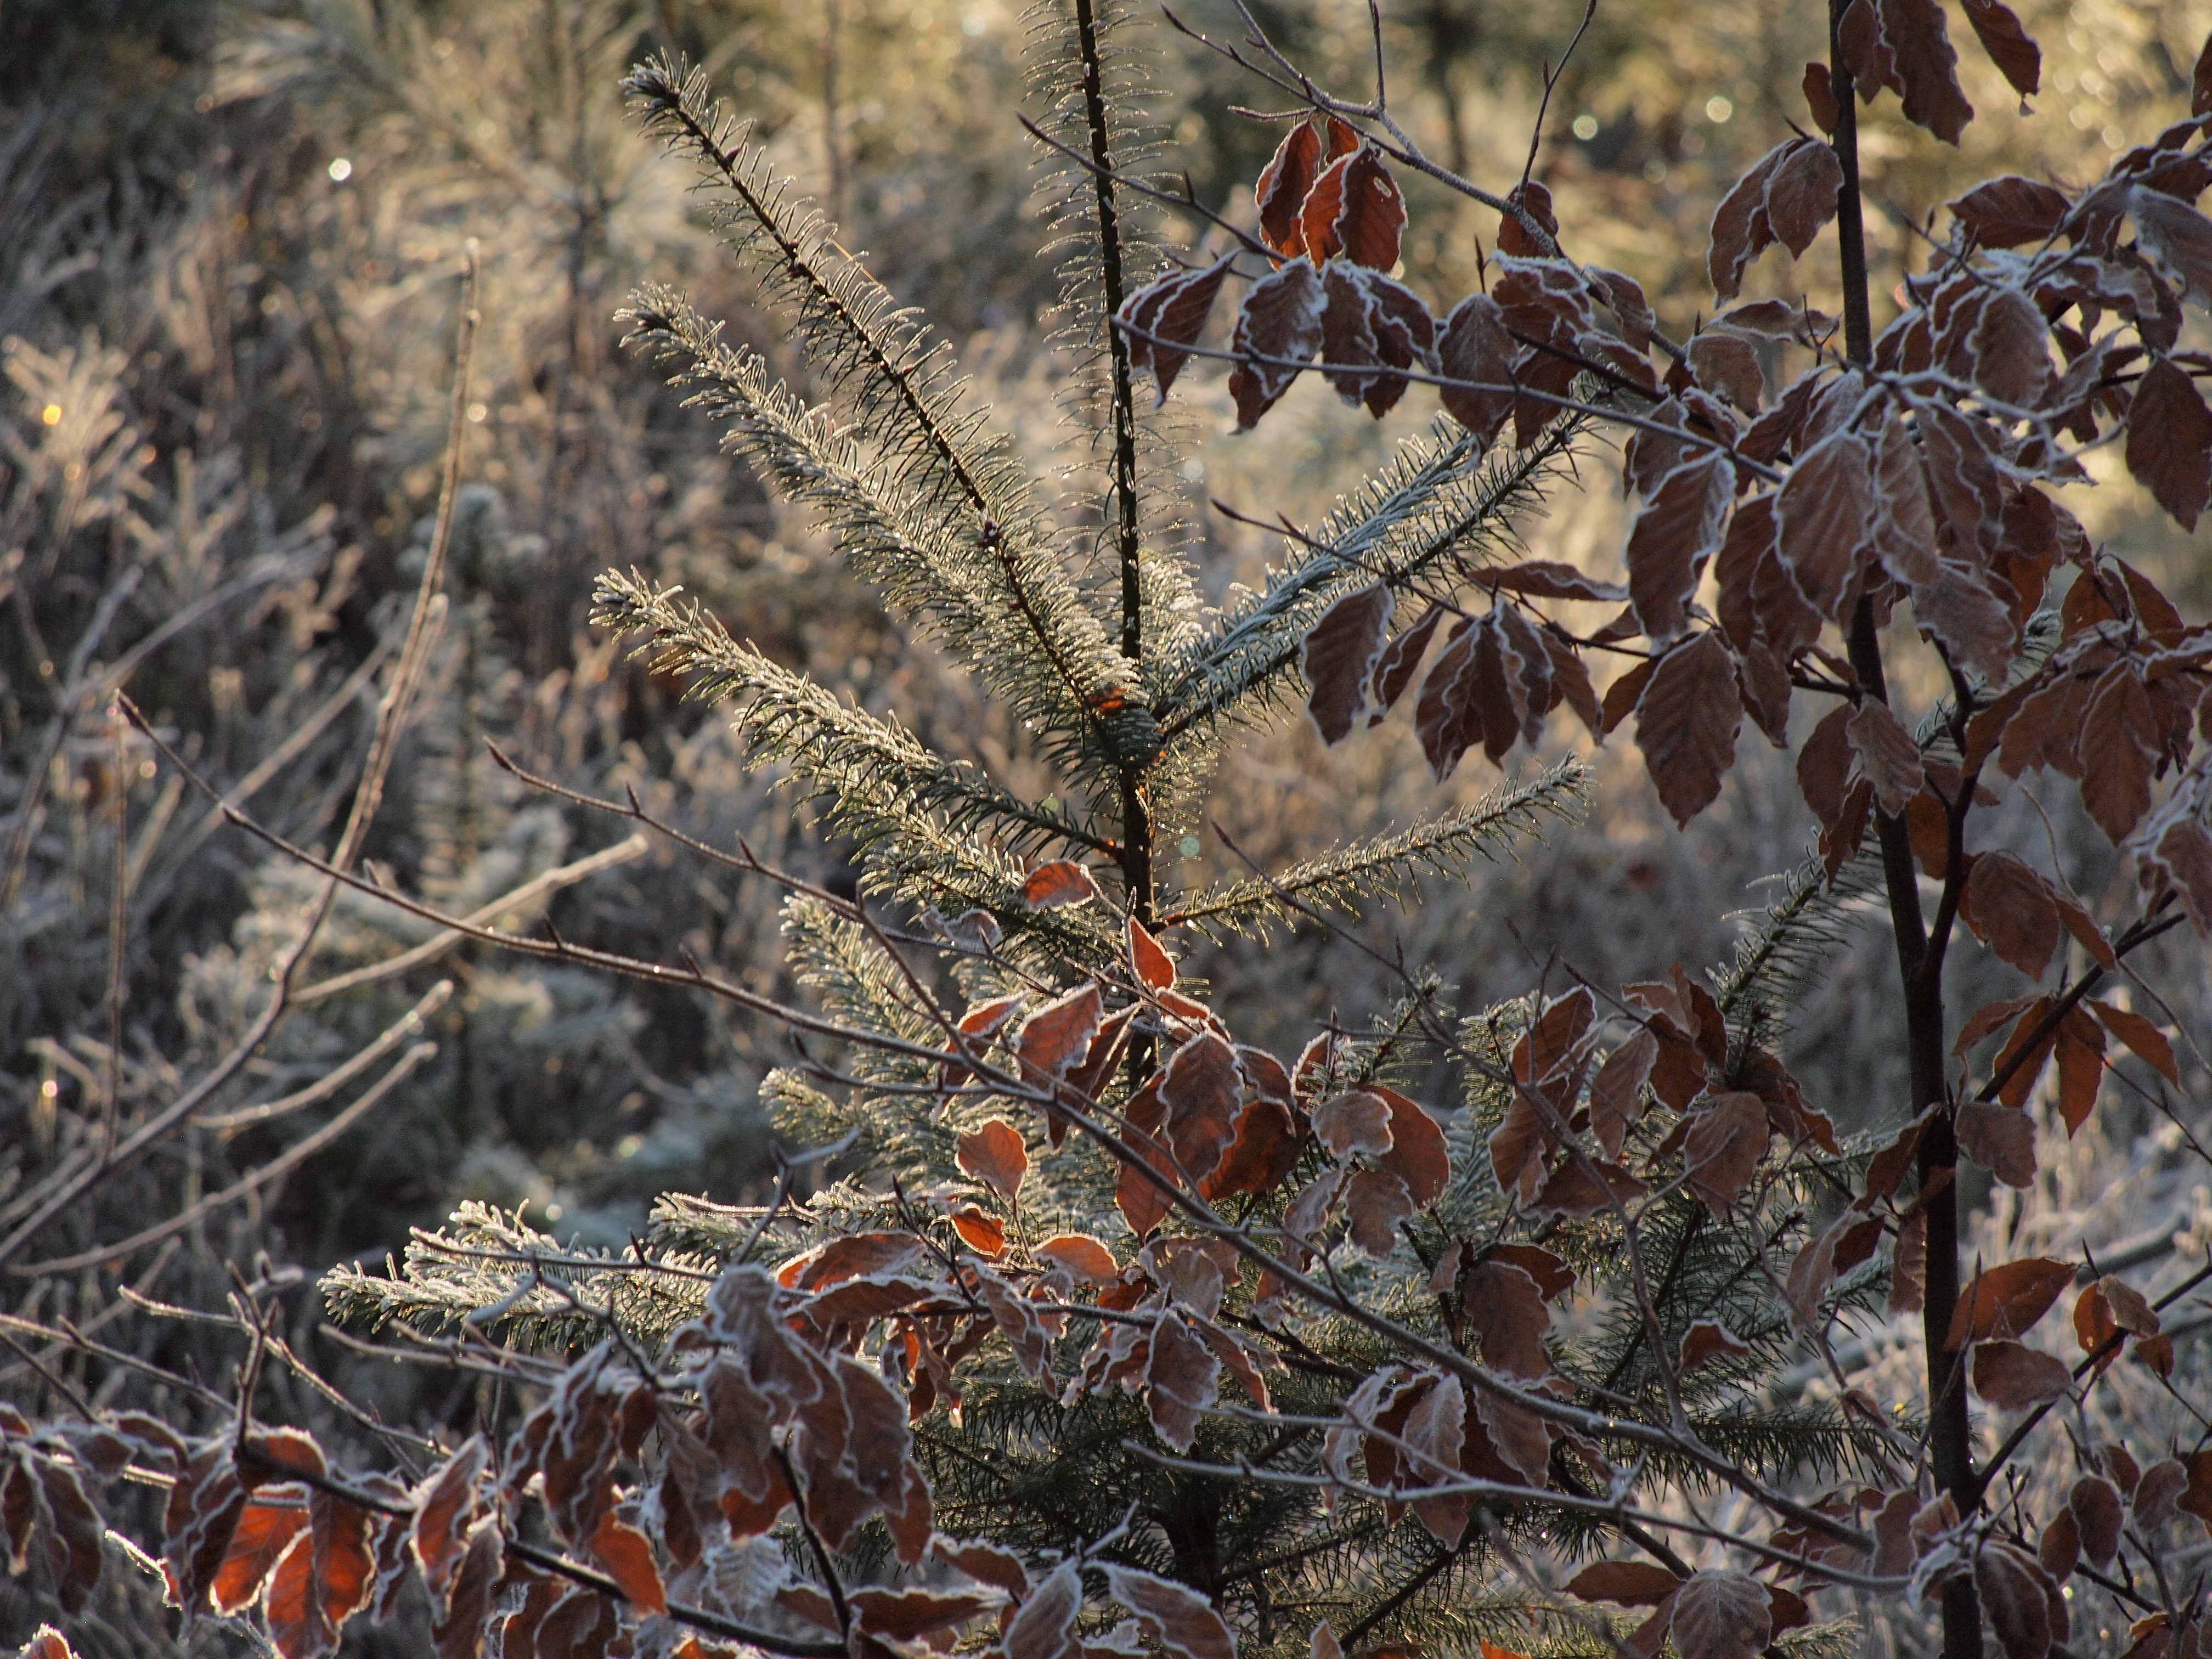
tree, nature, branch, winter, plant, leaf, flower, frost, wildlife, autumn, flora, season, fauna, shrub, thorns spines and prickles